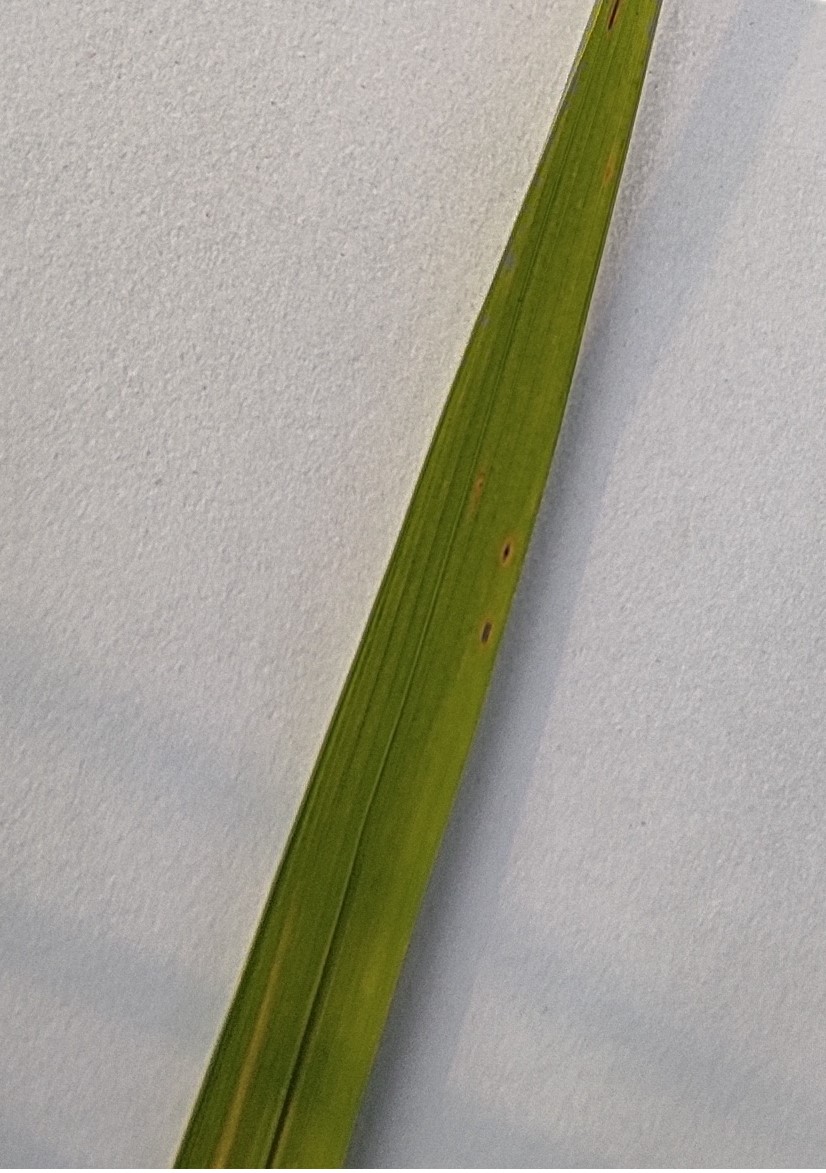
Label: Healthy